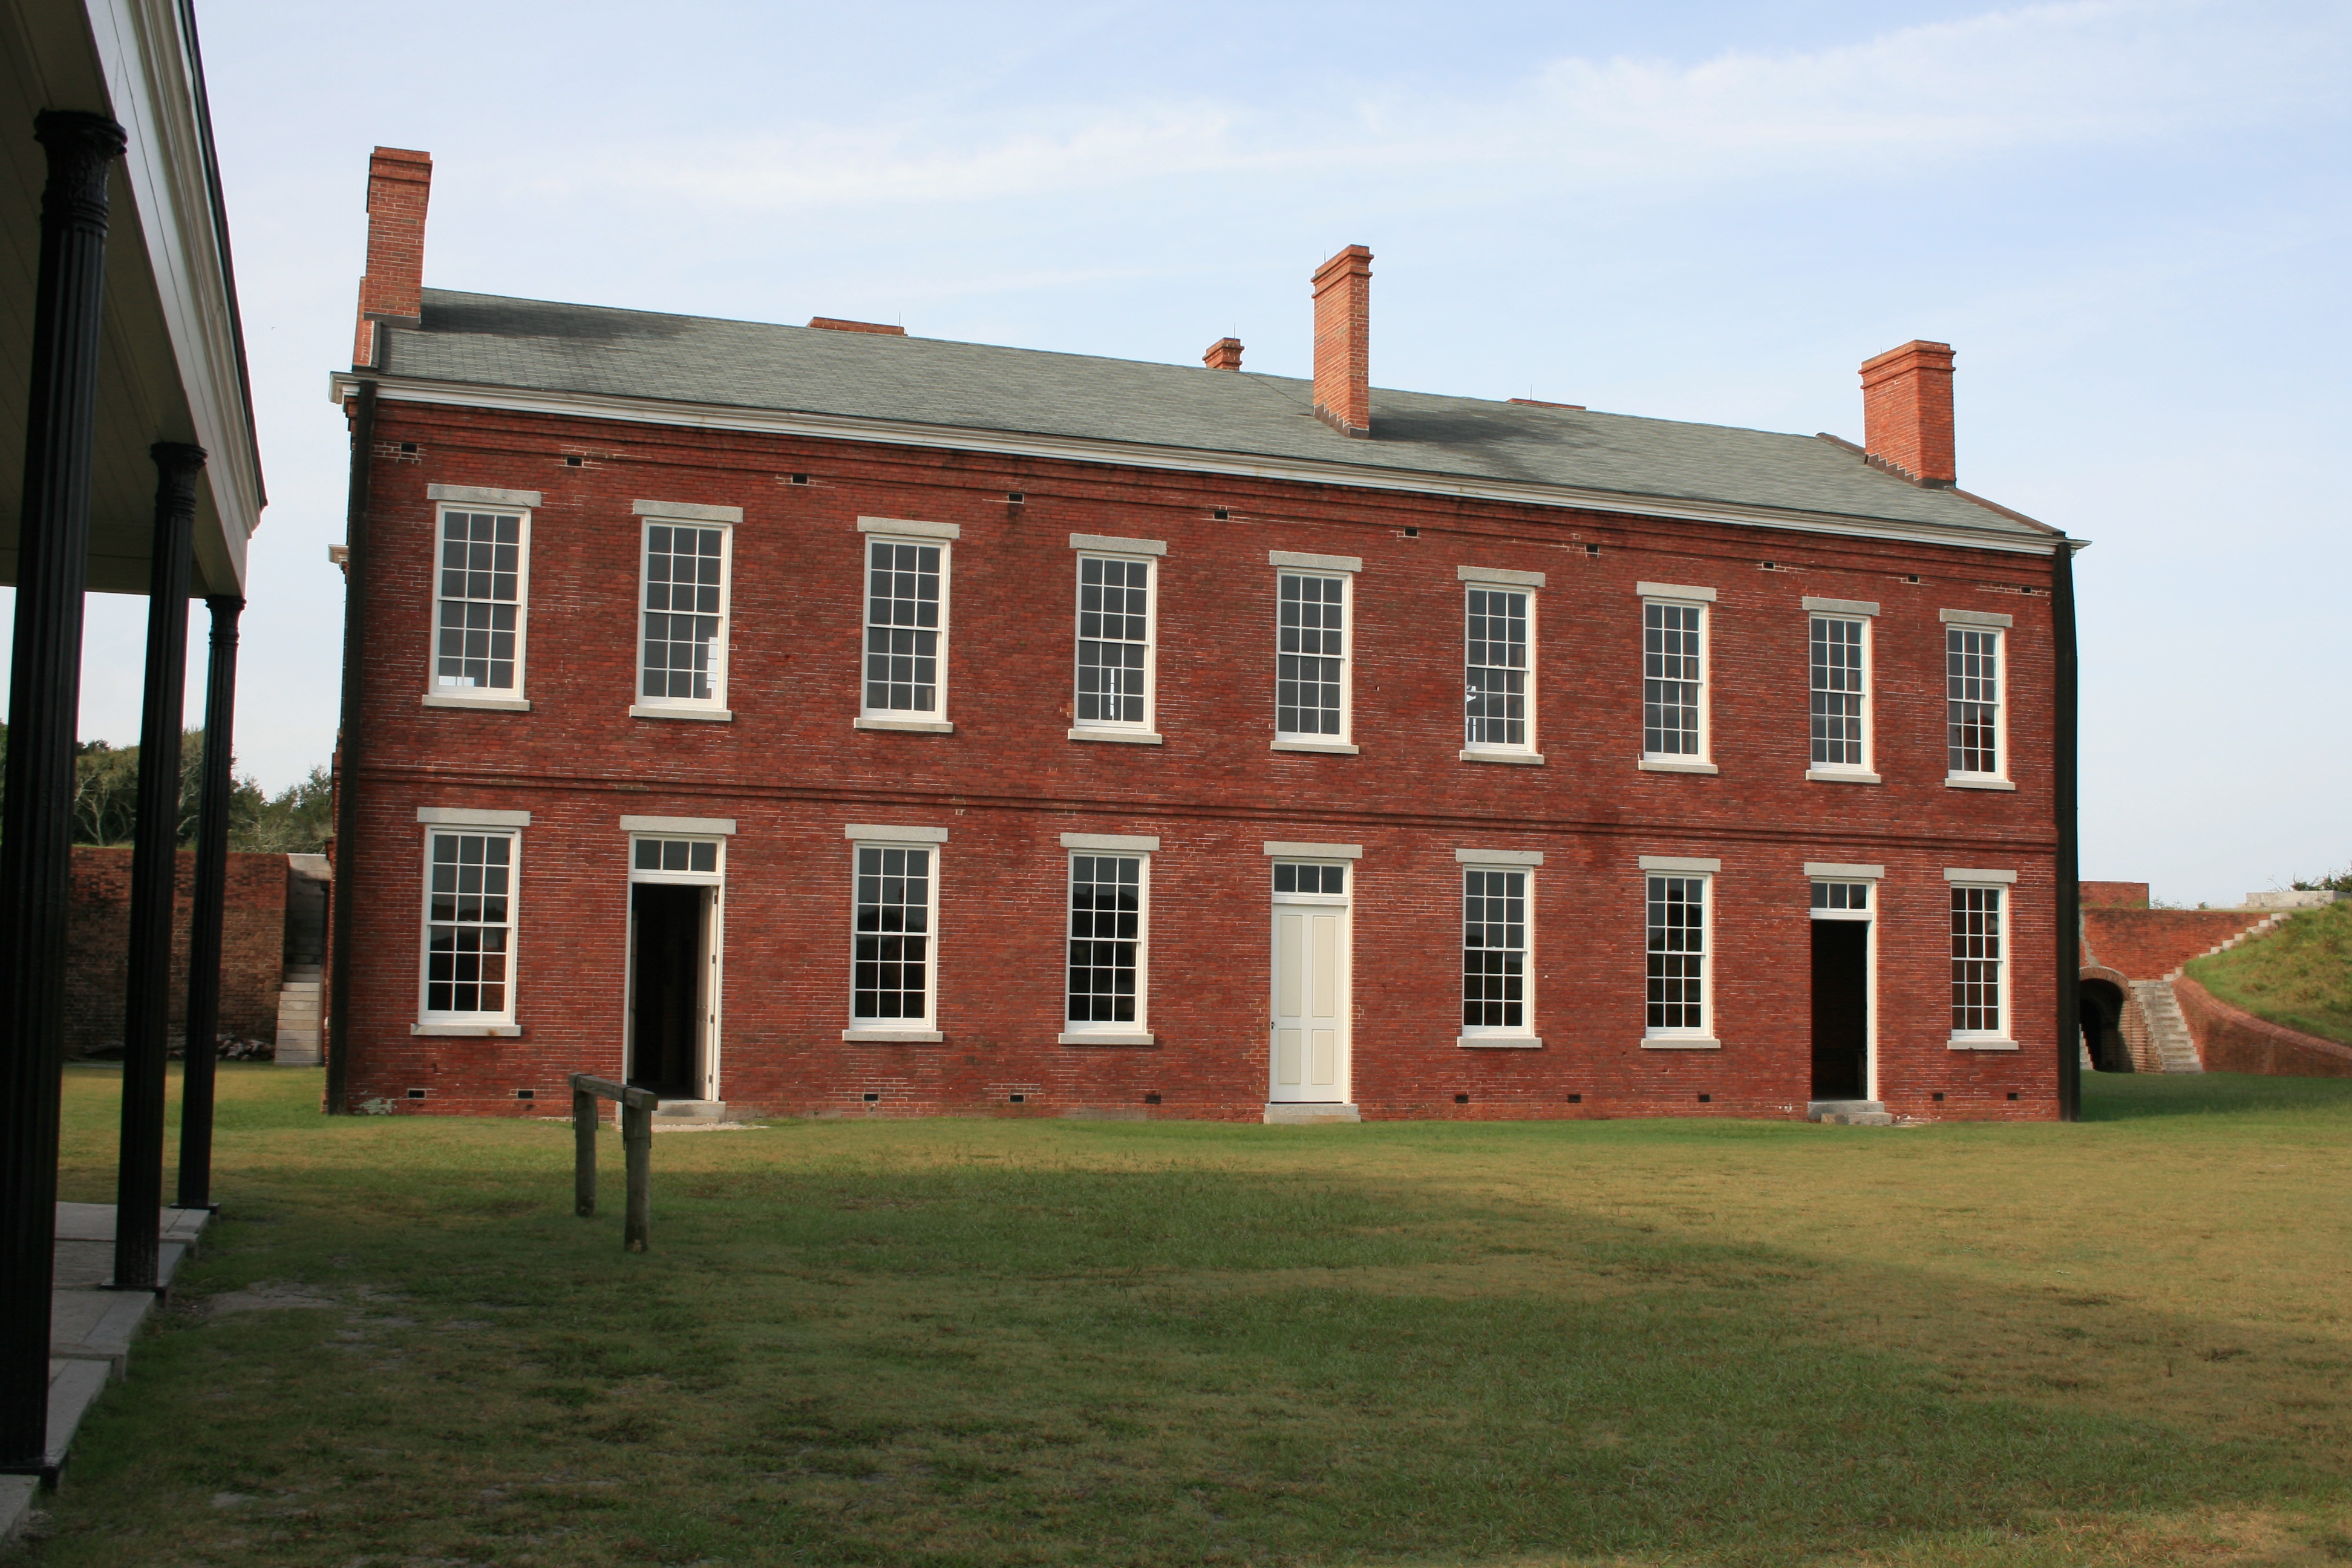
architecture, house, building, chateau, palace, old, home, red, facade, property, historic, brick, university, school, campus, tourist attraction, estate, courthouse, aged, manor house, stately home, fort clinch